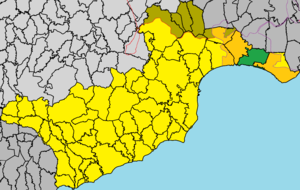
Ormídia est un village de Chypre de plus de 4 189 habitants.